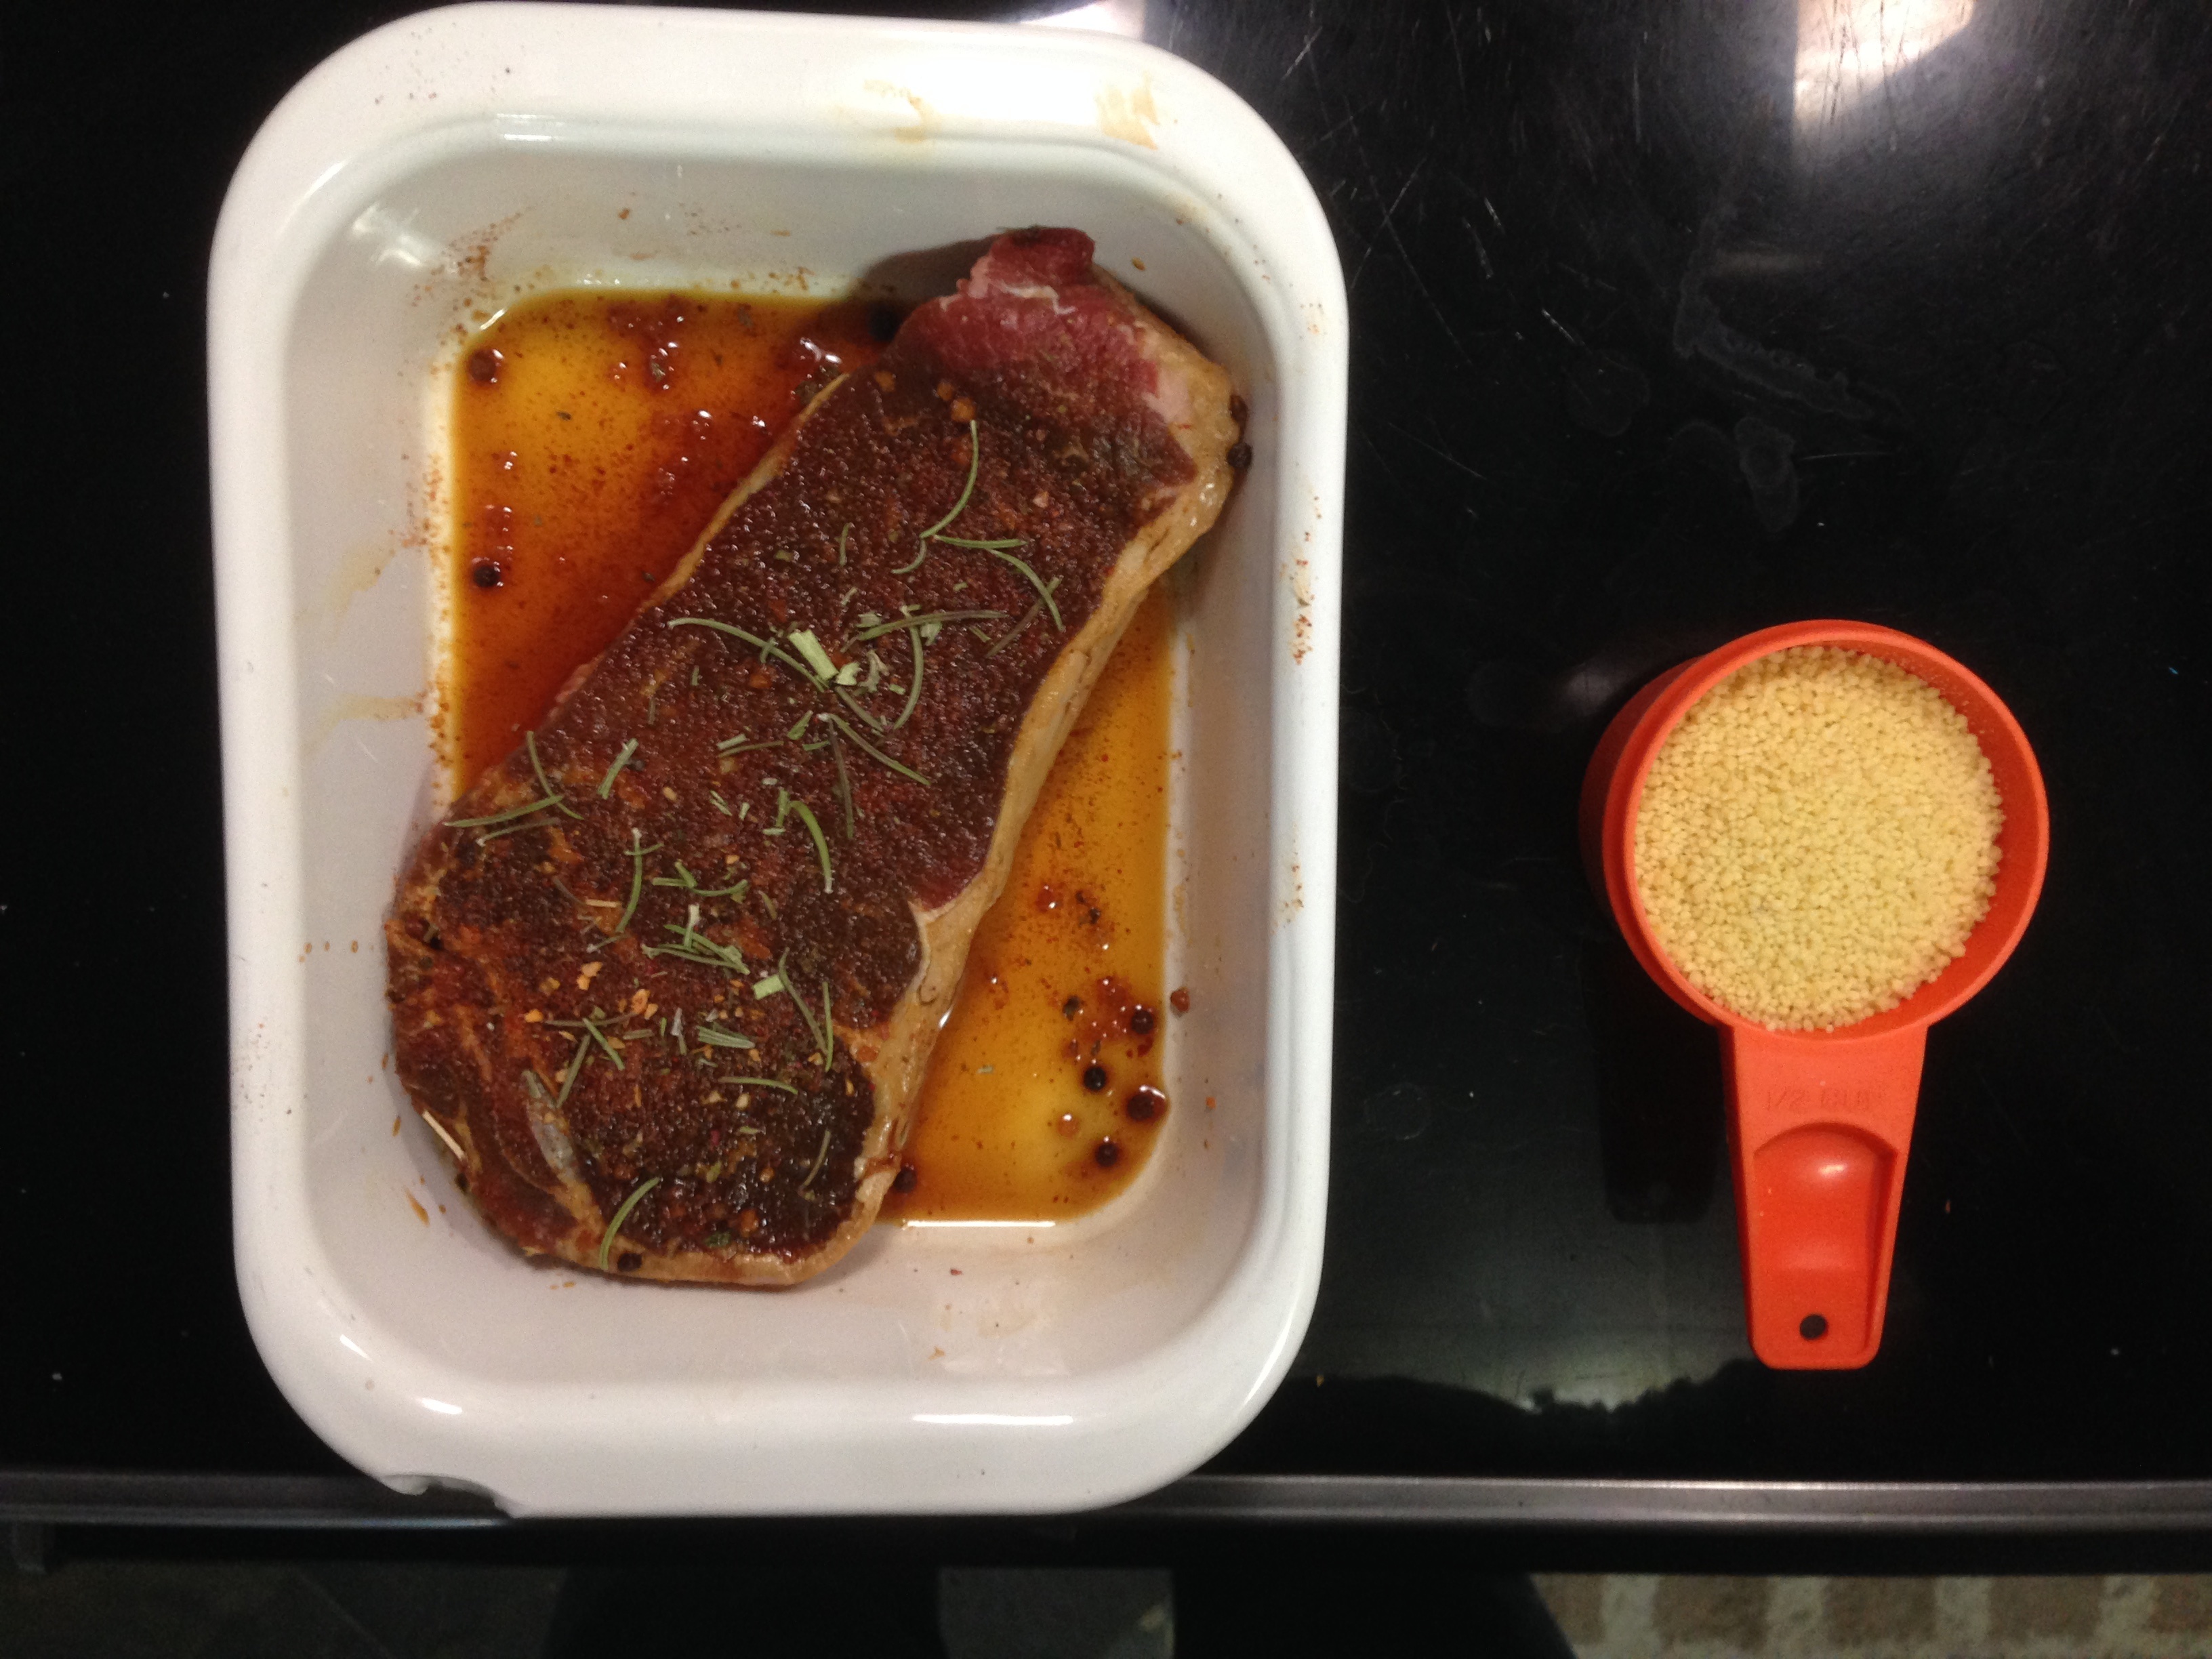
dish, meal, food, produce, breakfast, meat, lunch, cuisine, steak